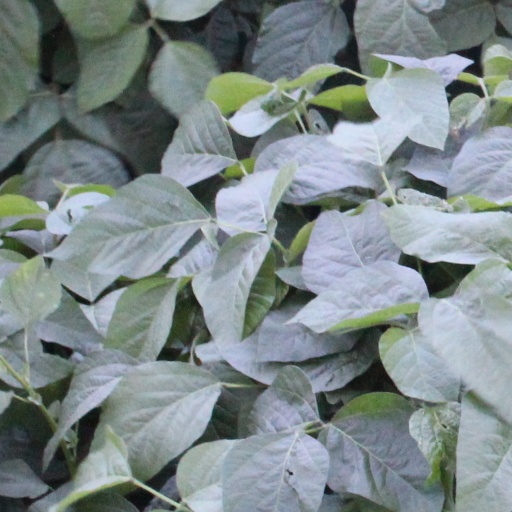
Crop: soybean